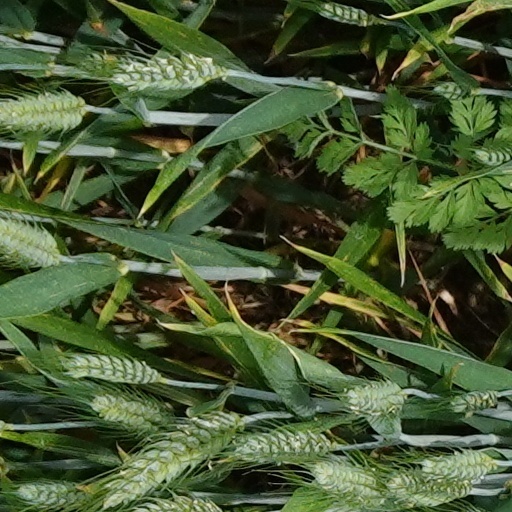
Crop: wheat